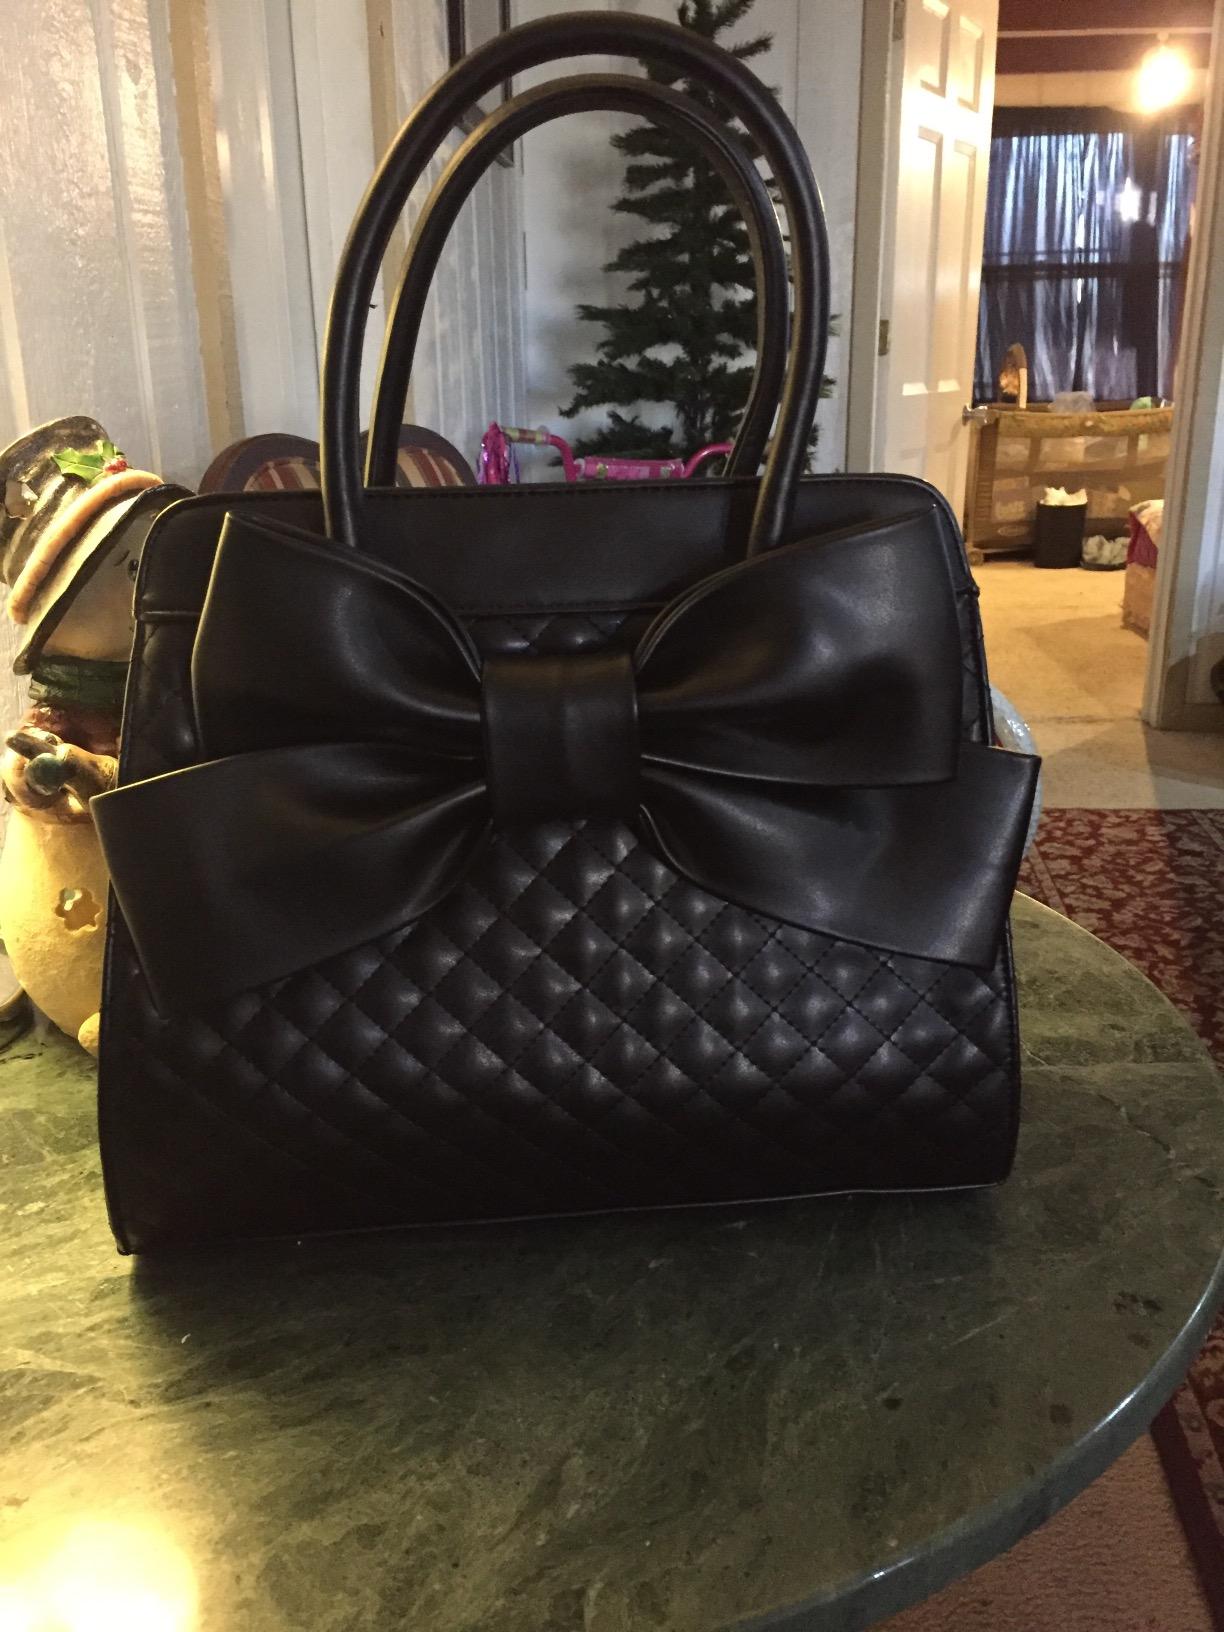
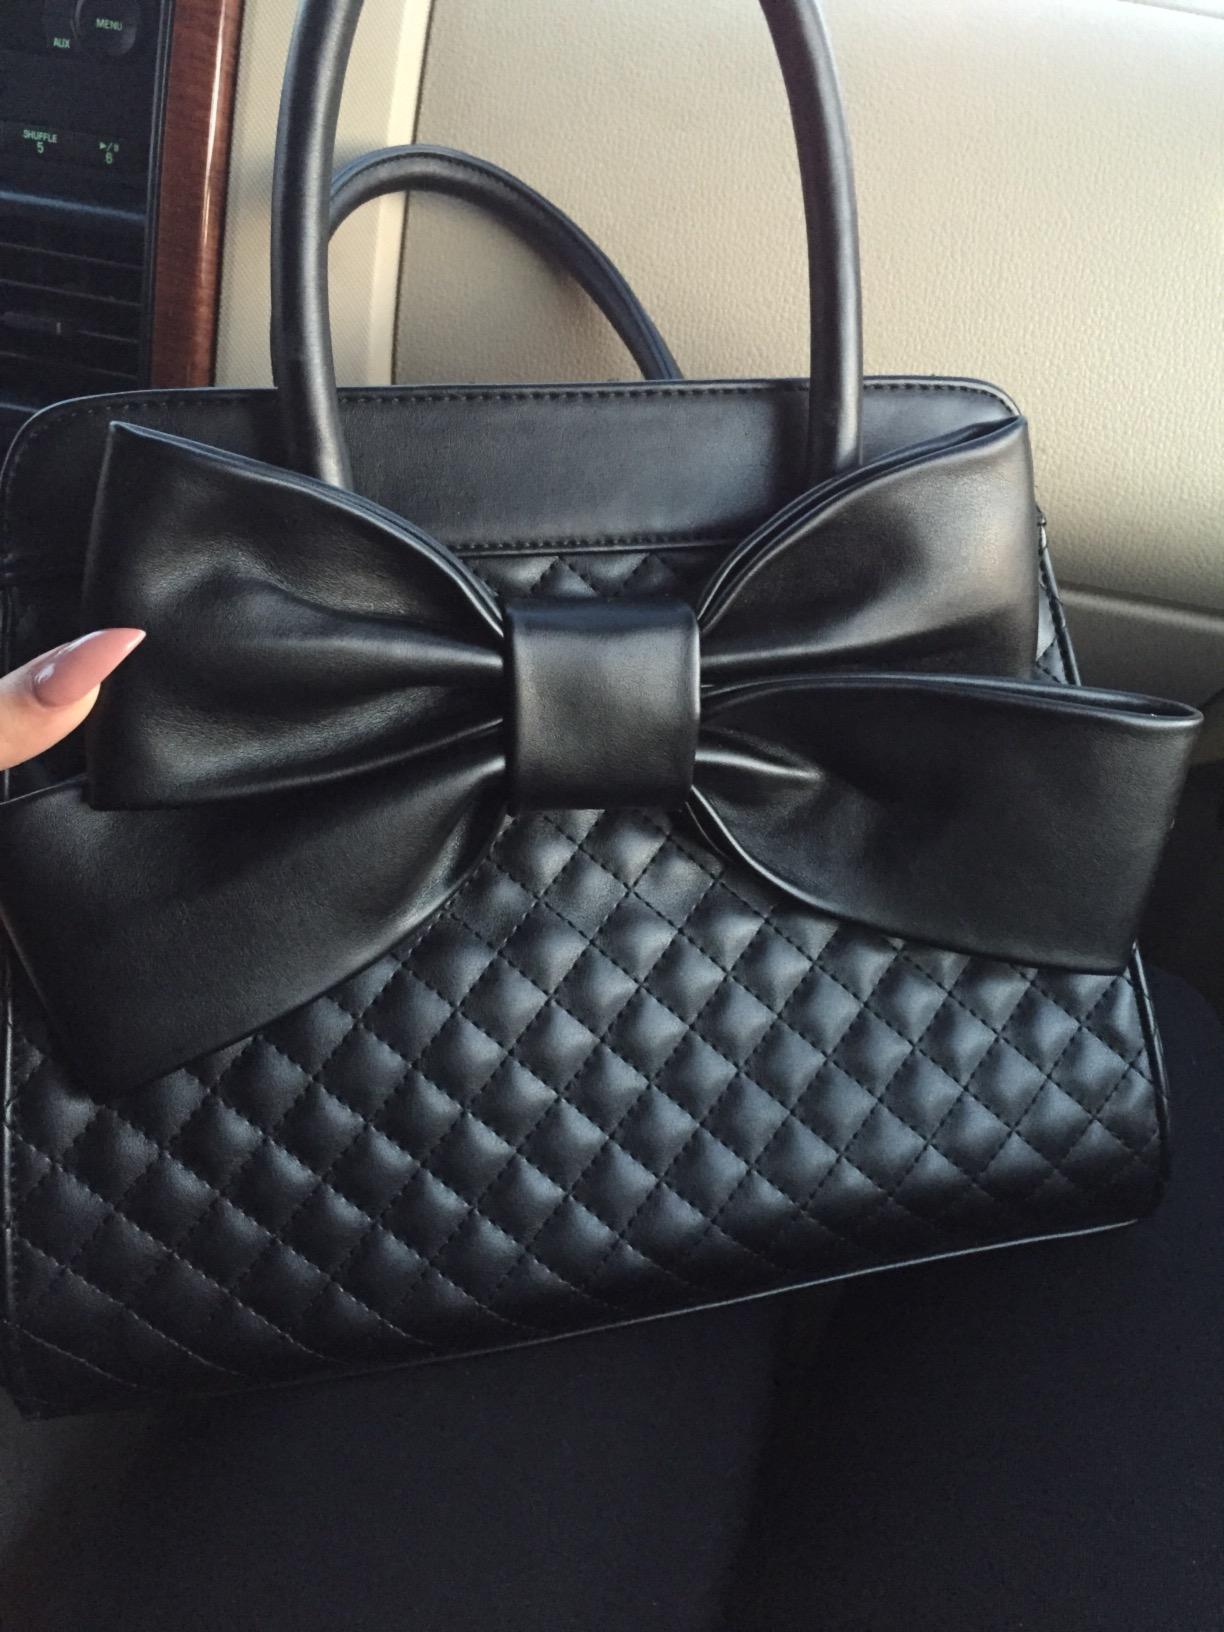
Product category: accessories_handbag
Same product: yes